Kinsale

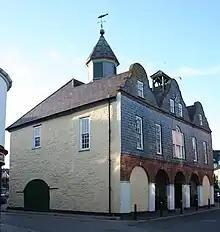
Market House; built

In 1601, a Spanish military expedition to Ireland – the last of the Armadas launched against the Kingdom of England – landed in Kinsale in order to link with Irish rebel forces and attack England through Ireland. As a result, the battle of Kinsale took place at the end of the Nine Years War in which English forces, led by Charles Blount, 8th Baron Mountjoy, defeated the rebel Irish force, led by Hugh O'Neill, 2nd Earl of Tyrone and Red Hugh O'Donnell, two Gaelic princes from Ulster. The Irish forces were allied with the forces of King Felipe III of Spain, who was also King of Portugal and the Algarves.